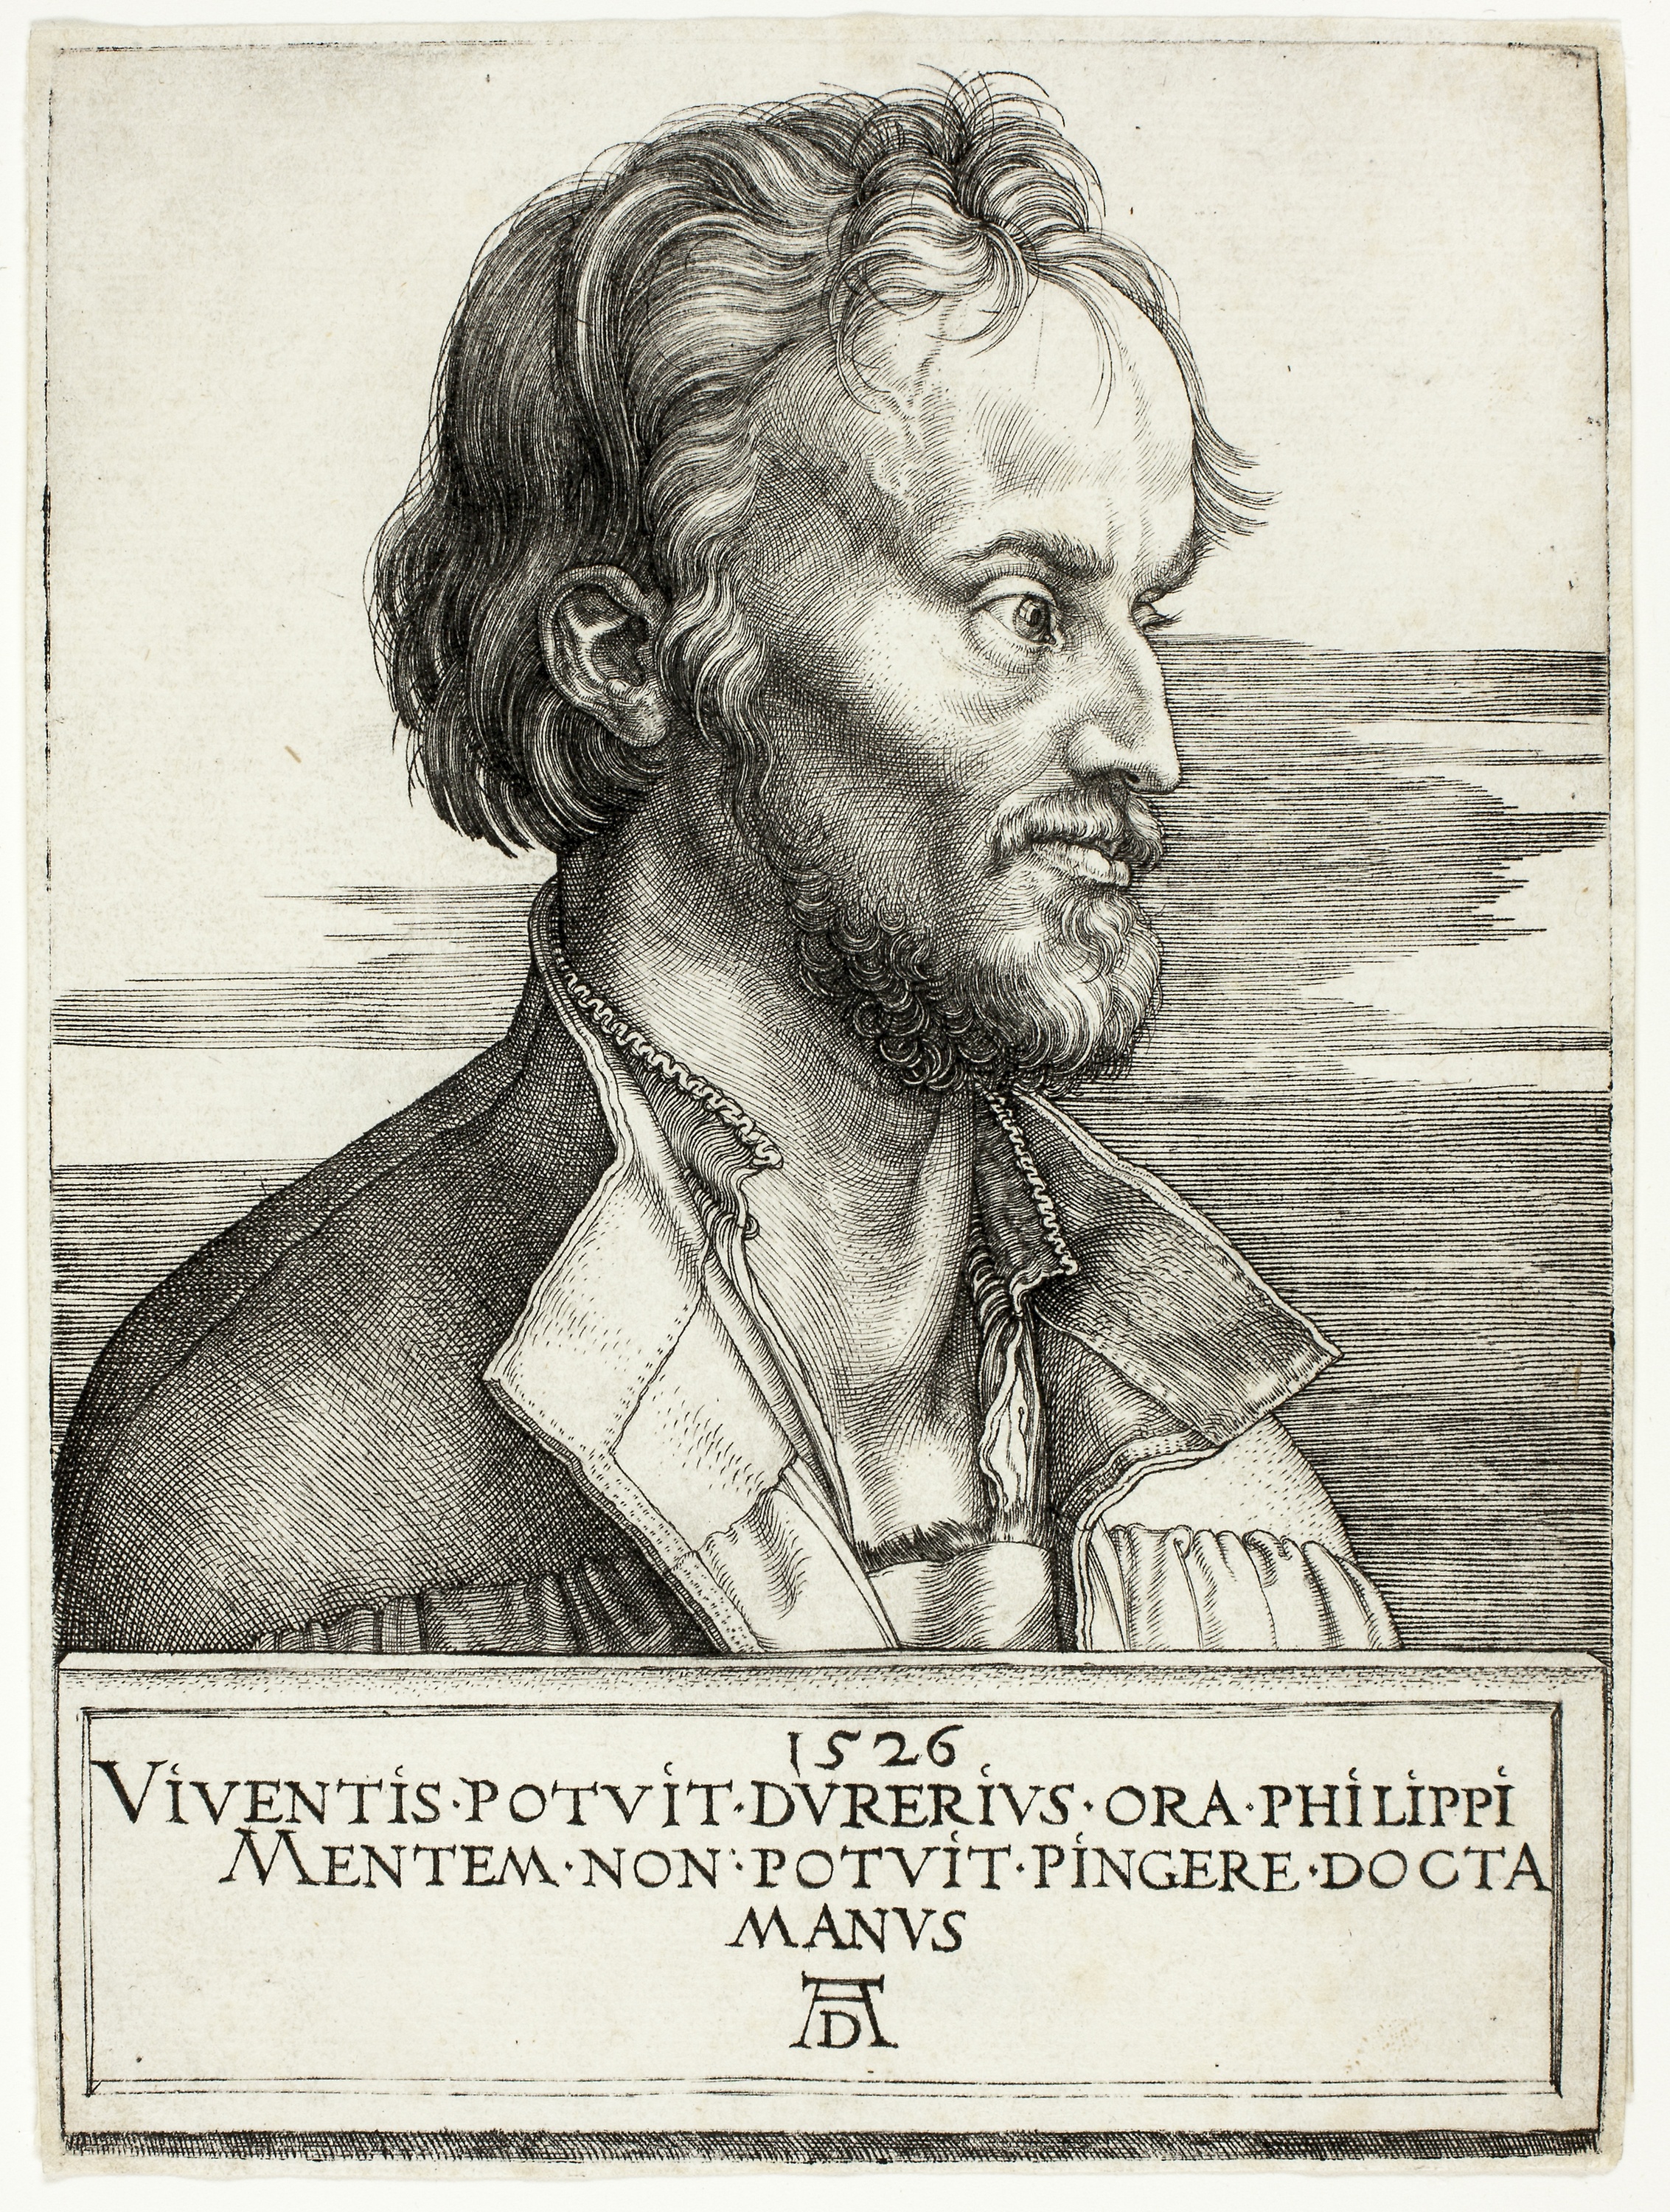
head, portrait, self portrait, human behavior, art, history, drawing, facial hair, artwork, illustration, font, black and white, sketch, gentleman